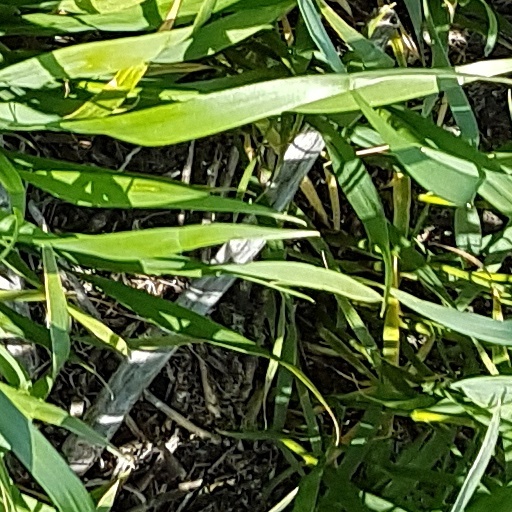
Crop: wheat